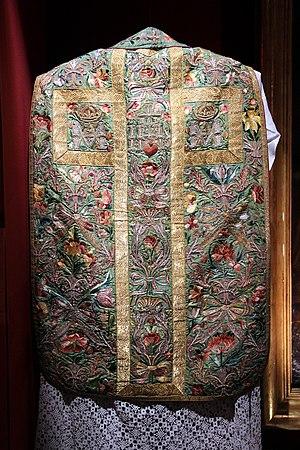
Chasuble brodée du XVIIe siècle faisant partie des collections du château de Vaux-le-Vicomte - Maincy (Seine-et-Marne, France).